Vogel's Tonnetz

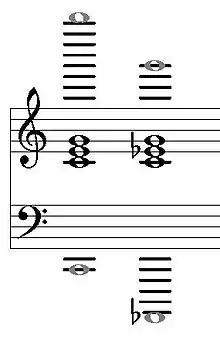
C major and C minor chord with upper and lower reference tone

For this purpose Vogel introduces virtual reference tones that are not necessarily part of the chord. These reference tones are chosen such that all chord tones have integer relations to these reference tones. For each chord there exists a lower and an upper reference tone, with all chord tones being integer multiples of the frequency of the lower reference tone and integer fractions of the frequency of the upper reference tone. In quadruple notation there are only positive (or zero) values if the chord is related to the lower reference tone, and only negative (or zero) values if the chord is related to the higher reference tone.